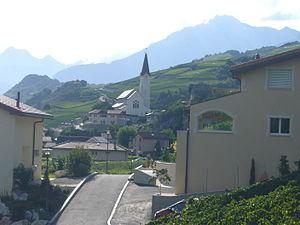
Saint-Léonard est une commune suisse du canton du Valais, située dans le district de Sierre.